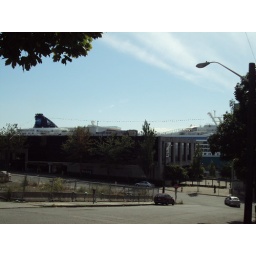
wow, huge huge ship. we were on a steep hill walking down and u could see the ship above buildings